George Town, Penang

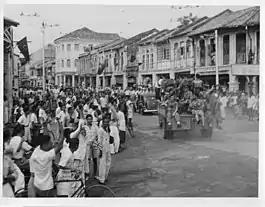
Civilians lining the city's streets to welcome British troops arriving on jeeps in 1945

George Town emerged from World War I relatively unscathed, except for the Battle of Penang where the Imperial German Navy cruiser SMS "Emden" sank two Allied warships off the settlement. World War II, on the other hand, caused unprecedented social and political turmoil in George Town.